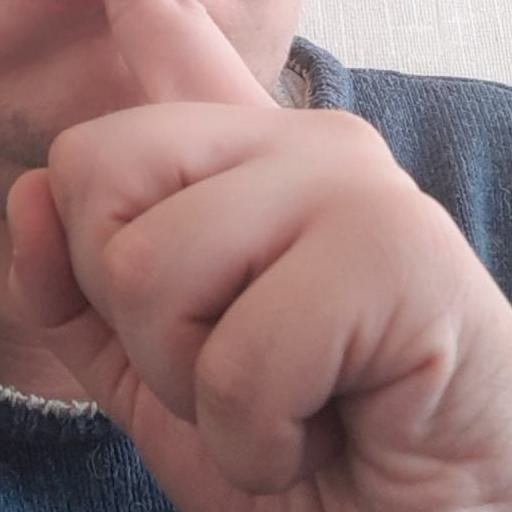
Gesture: mute